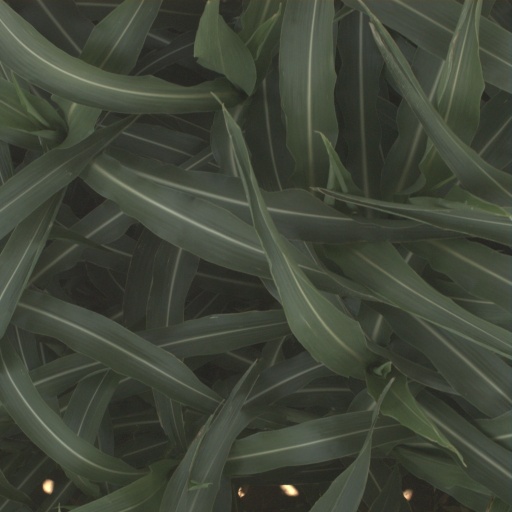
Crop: sorghum